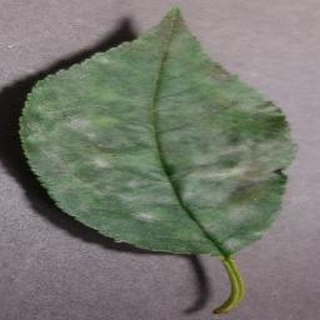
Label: cherry_powdery_mildew